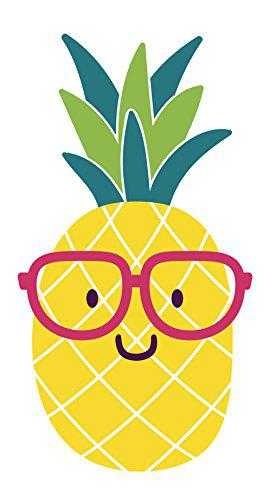
Label: Pineapple